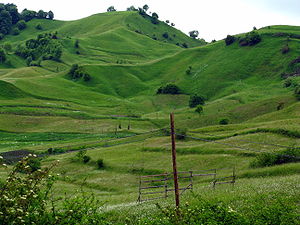
Ekstensivt landbrug / Geografi
Græsningslandskab i nærheden af Bocicoel i Maramureş bjergene, Rumænien.
Ekstensivt landbrug er et produktionssystem i landbruget, som kræver en mindre indsats af manuelt arbejde, gødning og kapital, set i forhold til det areal, der bliver dyrket.